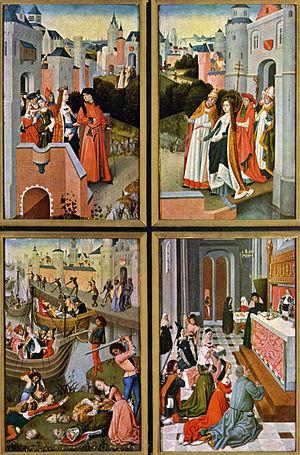
Ursule de Cologne est au centre de la tradition chrétienne des onze mille vierges, fondée au IXᵉ siècle puis transformée et amplifiée au XIIIᵉ siècle après la découverte d'une pierre tombale, dans une petite chapelle de Cologne, attribuée ultérieurement à une certaine Ursula, une fillette de huit ans. Fêtée le 21 octobre, elle est déclarée sainte Ursule par l'Église catholique.